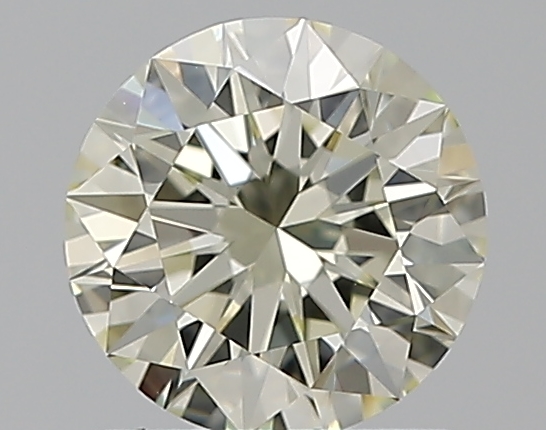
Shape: round
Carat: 1.01
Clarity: VVS2
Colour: O-P
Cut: EX
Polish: EX
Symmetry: EX
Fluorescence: ST
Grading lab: GIA
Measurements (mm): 6.41 x 6.45 x 3.97